China Railways JF2

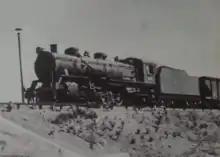
A Mikani class locomotive in service with Mantetsu, with a Ta6 class coal hopper behind it.

To fill the need for powerful locomotives to haul heavy goods trains from the Fushun Coal Mines and Dalian, Mantetsu ordered the first five Mikani class locomotives from the American Locomotive Company of Schenectady, New York in 1924. After completion of the superheated three-cylinder locomotives, extensive performance tests were conducted, the results of which attracted considerable attention from the railway industry; despite a wheel diameter of only , they reached a maximum speed of . They were immediately successful, and production of copies began at Mantetsu's Shahekou Works in 1926. They were the first Mantetsu locomotives to weigh over , as well as the first to be built with automatic stokers. Although their performance was excellent, the complexity of the three-cylinder arrangement led to consideration of a superheated 2-10-2 tender locomotive design as a replacement. However, this plan was abandoned, and more Mikanis were built instead. After a number of incidents involving broken crankshafts, the Mikashi class was designed as the successor to the class in 1933.